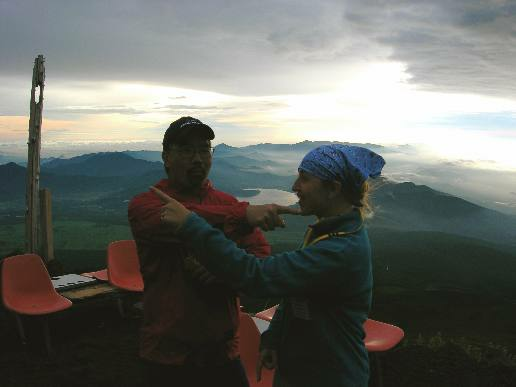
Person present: Yes